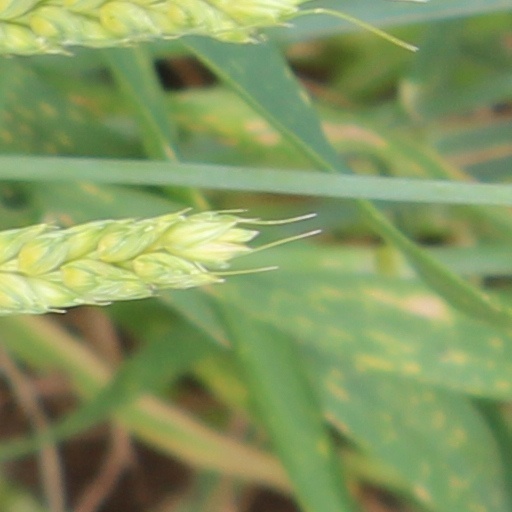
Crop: wheat